Fauna of Saskatchewan

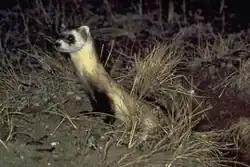
Black-footed ferret ("Mustela nigripes")

In 1691 the buffalo ("bison bison") roamed the prairies by the thousands. "The Buffalo ("were") so numerous ("that the riders were") obliged to make them sheer out of our way." -Henday Bone beds have been uncovered showing mass kills of bison herds at the base of buffalo jumps and within wood and stone corrals. Habitat destruction from homesteaders breaking the land combined with hunting practices brought the huge population to near extinction. Similarly, vast flights of passenger pigeons ("Ectopistes migratorius") were reported by Peter Fidler in the early 19th century. The sky darkened for hours as flocks of migrating pigeons passed. Forest habitat destruction and wholesale hunting brought the passenger pigeon to extinction. The eskimo curlew ("Numenius borealis"), a shorebird who was also seen historically in great numbers met a similar extinction due to changing habitats and diminishing numbers from hunting.